Hornby Railways

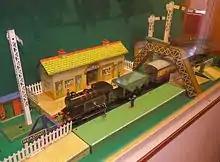
Hornby O gauge tinplate models

Hornby was at first a trade name for the railway productions of Meccano Ltd and based around Liverpool. Until 1907 the company produced under the name of "Mechanics made easy". Hornby released its first train, a clockwork 0 gauge (1:48) model, in 1920. An electric train soon followed but was under-designed and the few that were made were sold in France. In 1925, a much more successful electric model was introduced, operating on the high voltage of 110 volts AC power.